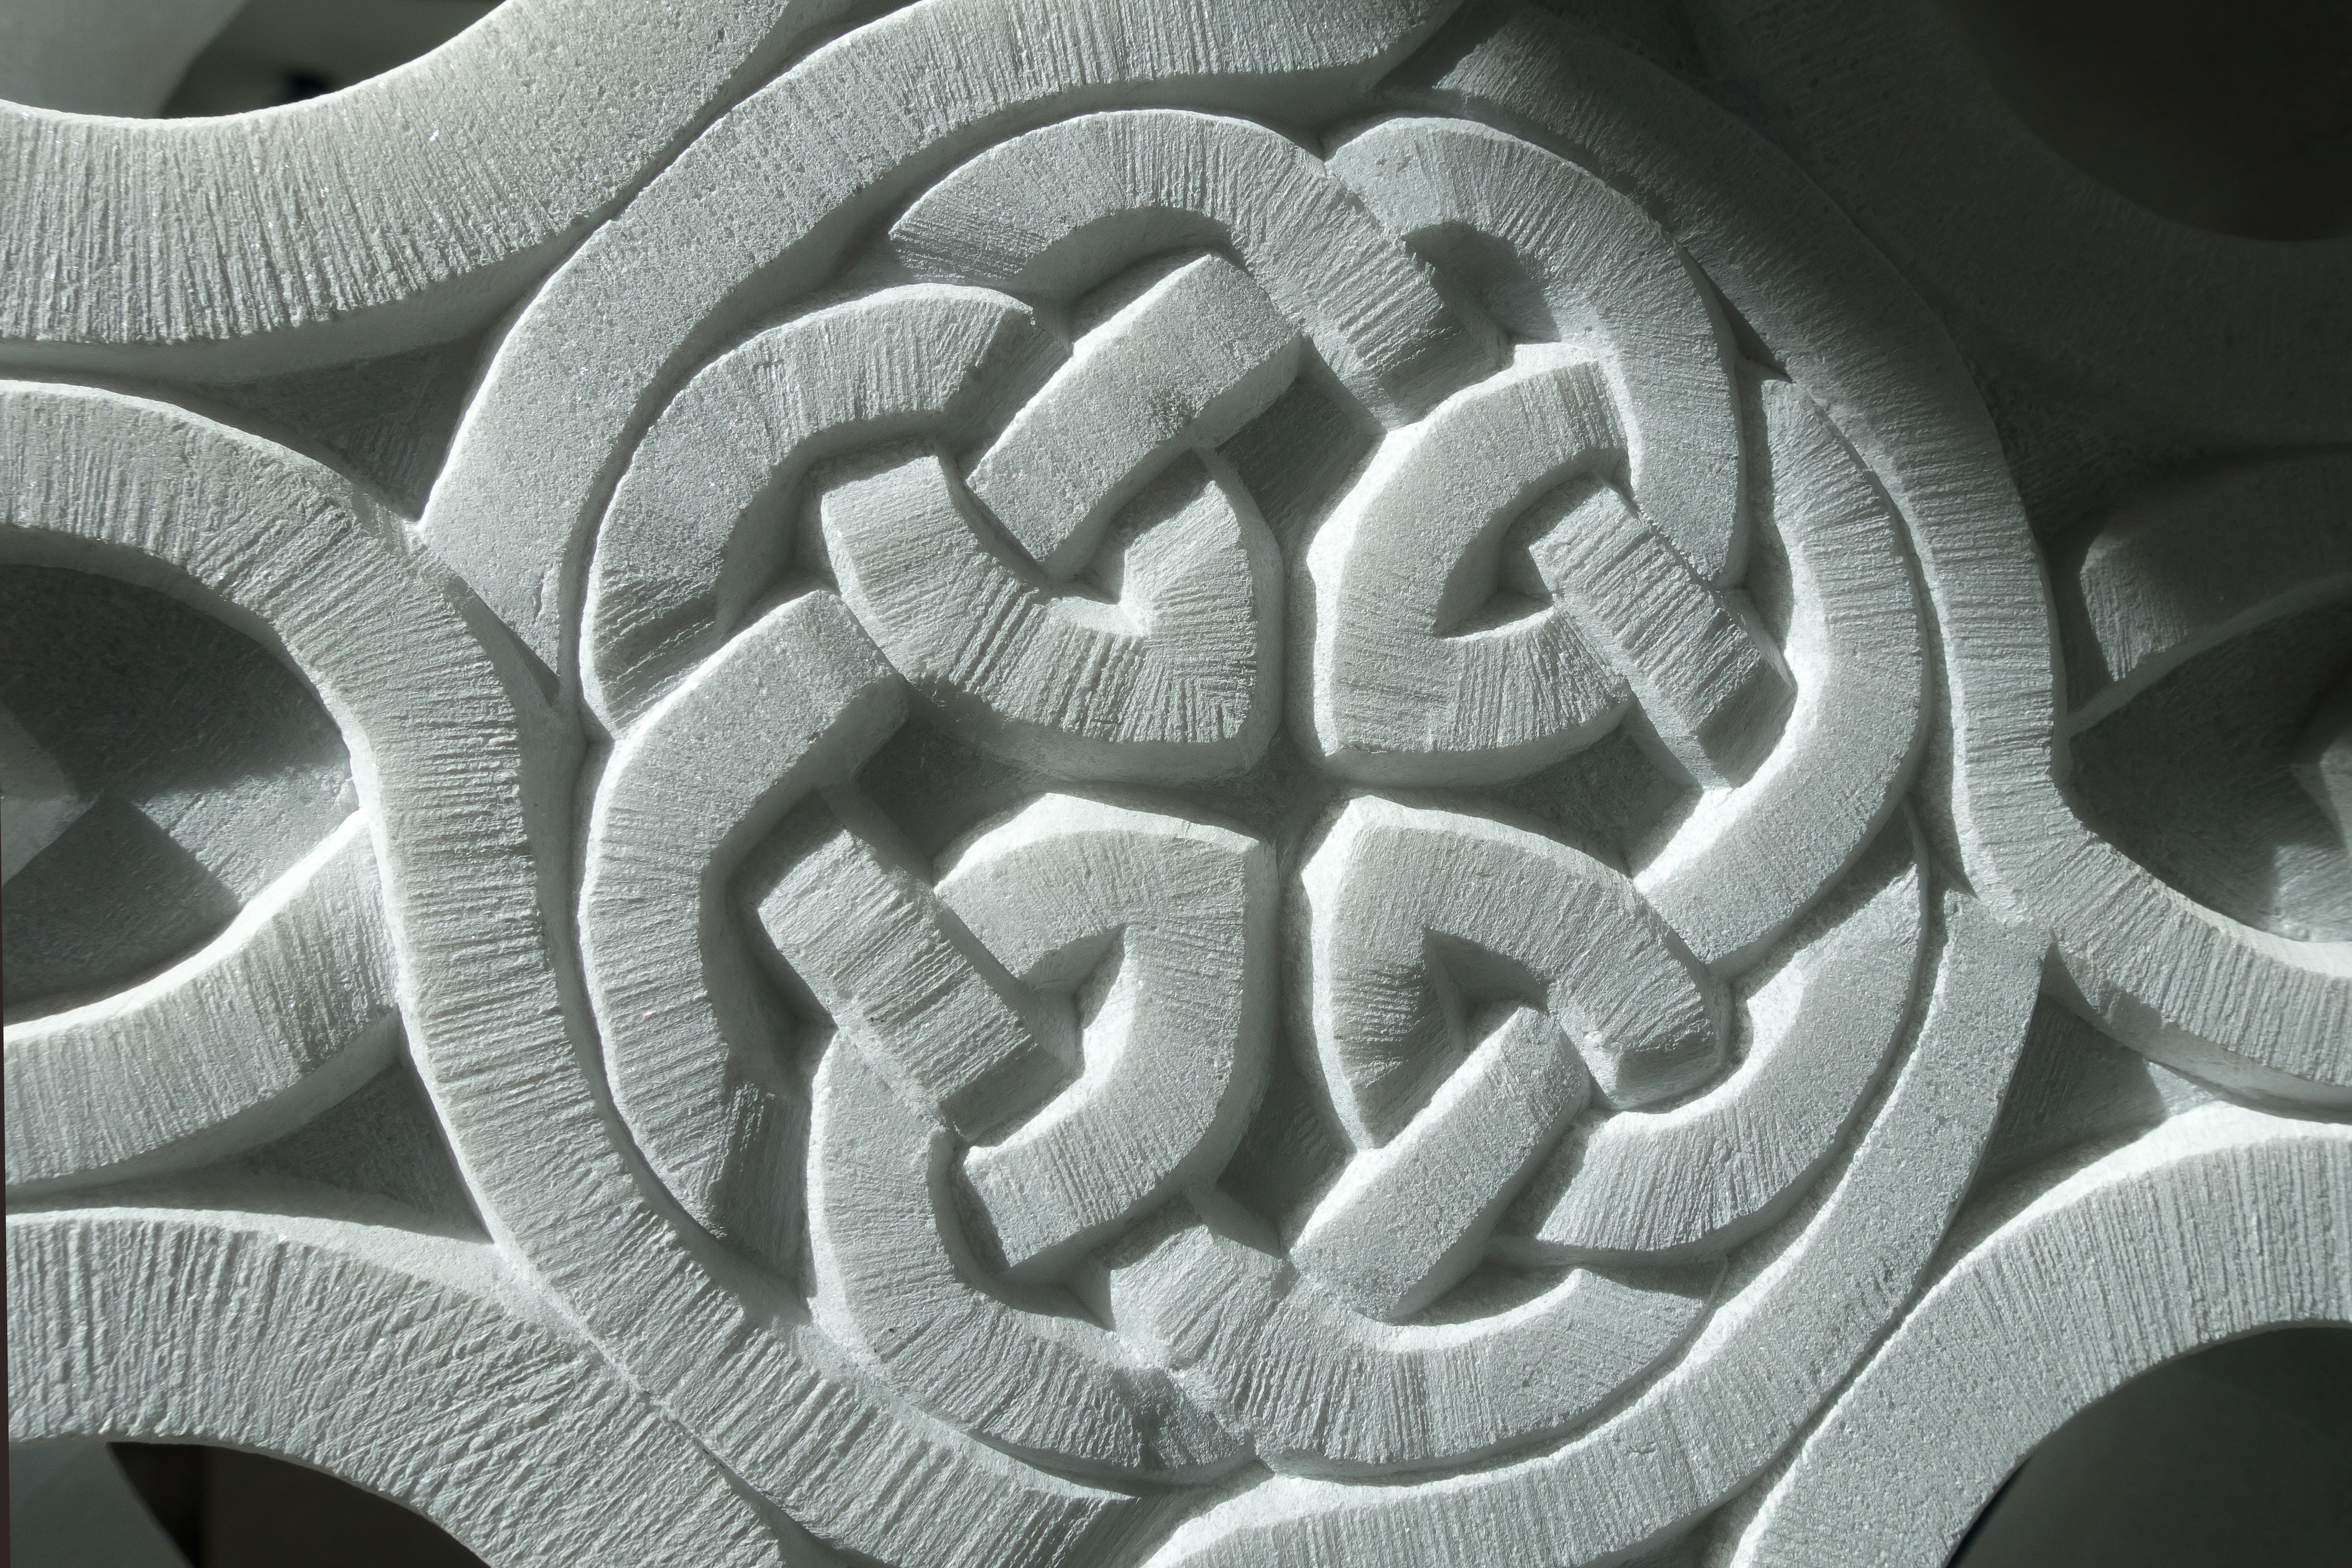
white, wheel, pattern, monochrome, tire, circle, ornament, human body, sculpture, art, marble, organ, carving, relief, celtic, sculptor, tread, automotive tire